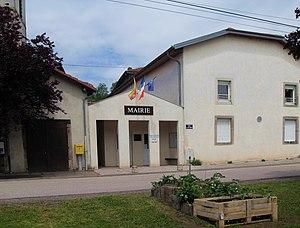
La mairie de Giriviller
Giriviller est une commune française située en Lorraine, dans le département de Meurthe-et-Moselle en région Grand Est.